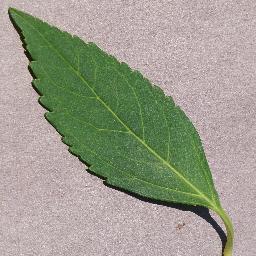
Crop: cherry
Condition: (including_sour)_healthy